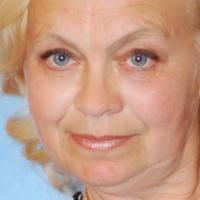
Age group: age 66-80